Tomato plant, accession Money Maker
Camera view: bottom (45 deg); turntable rotation: 180 degrees
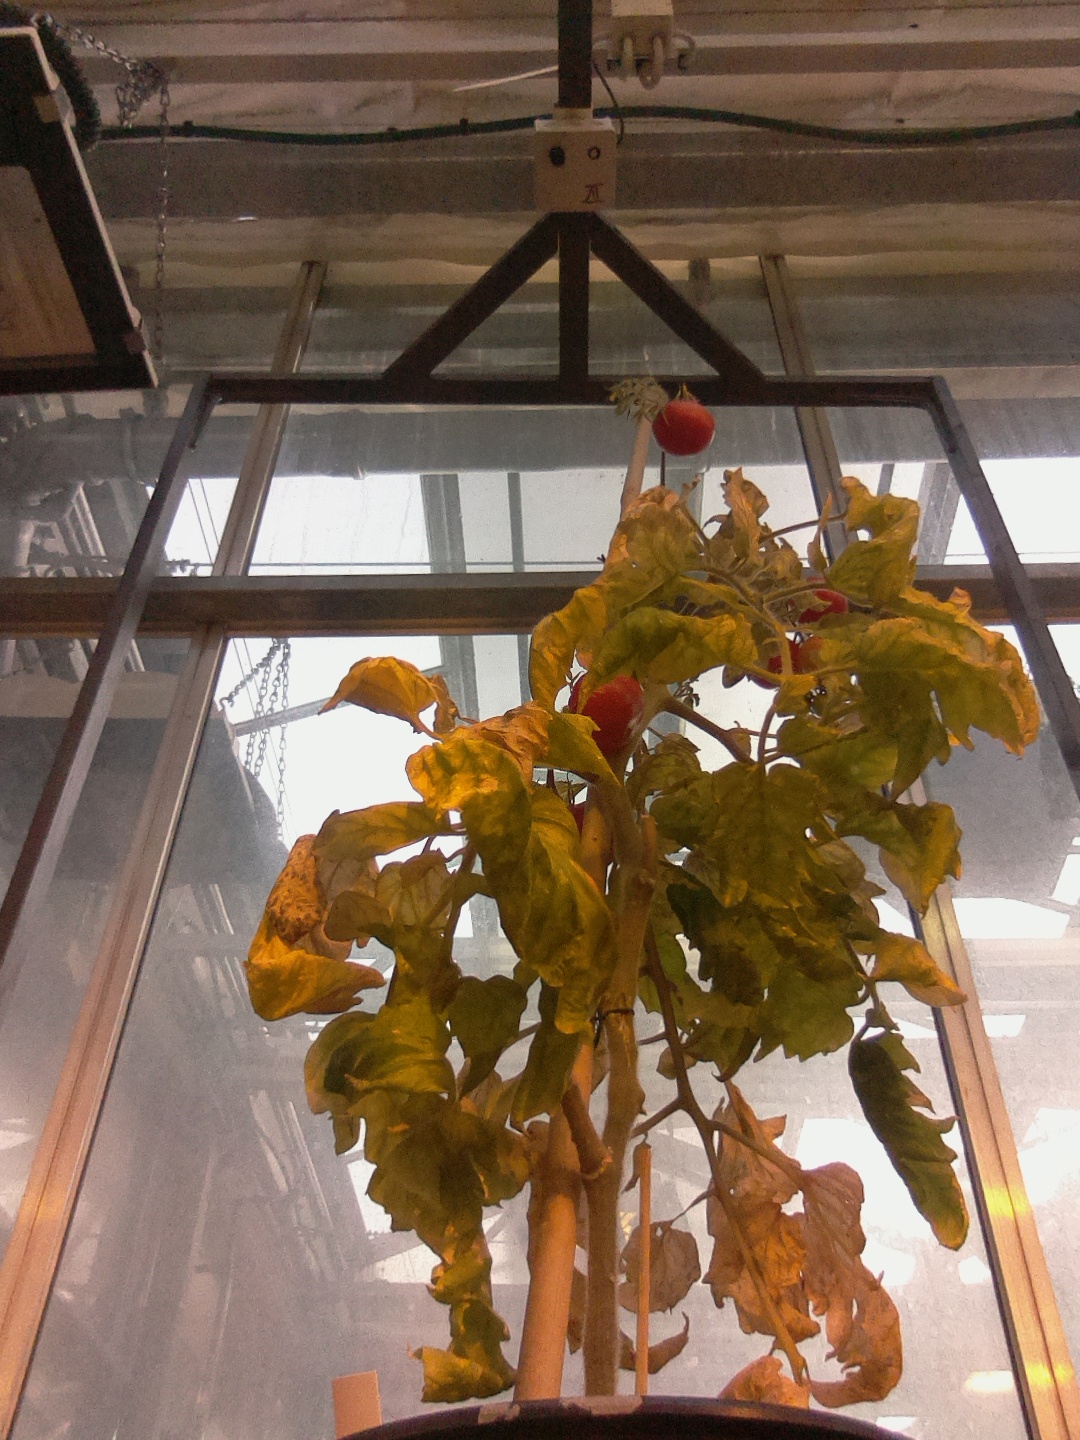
BBCH growth stage 87: 70%-80% of fruits show typical fully ripe color